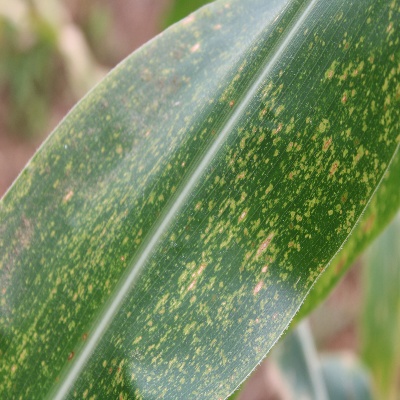
Crop: Maize
Condition: leaf spot